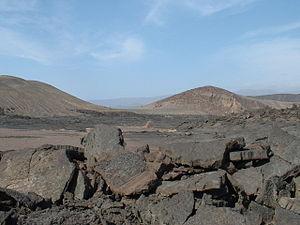
L'Ardoukôba est un volcan de Djibouti apparu en 1978 et situé entre le Ghoubbet-el-Kharab et le lac Assal.